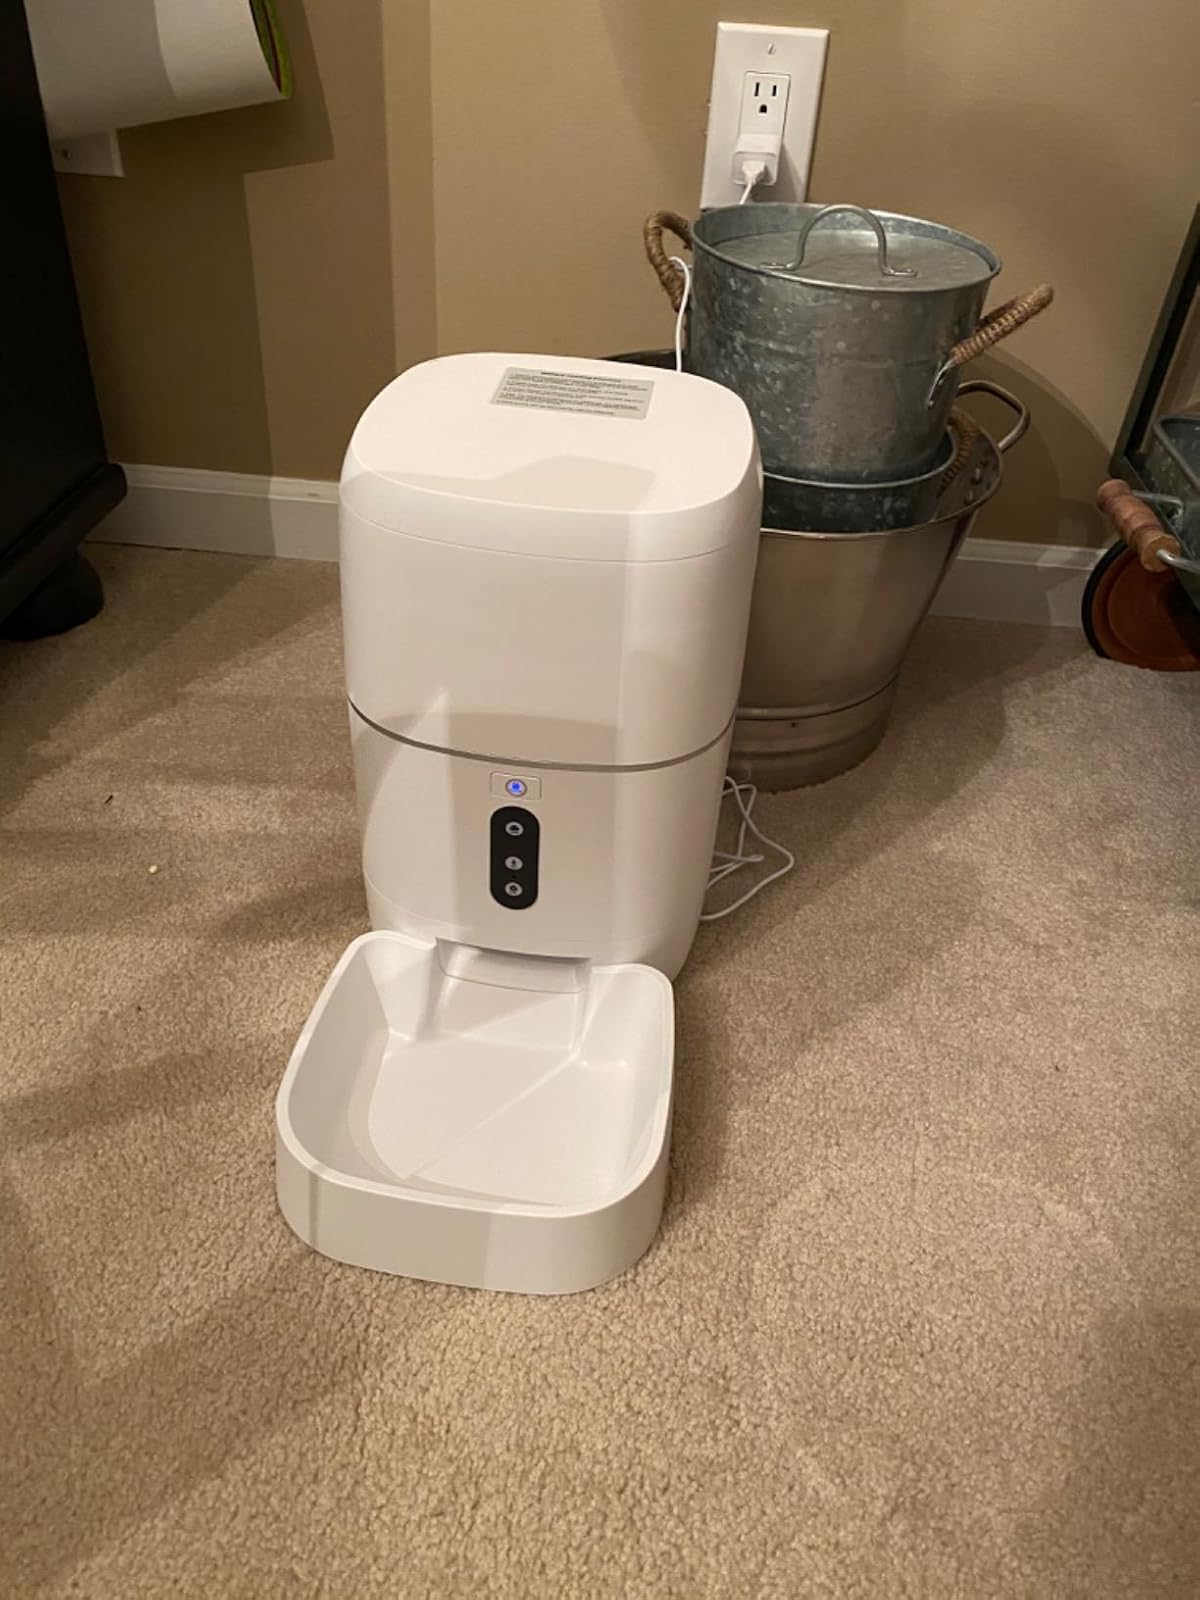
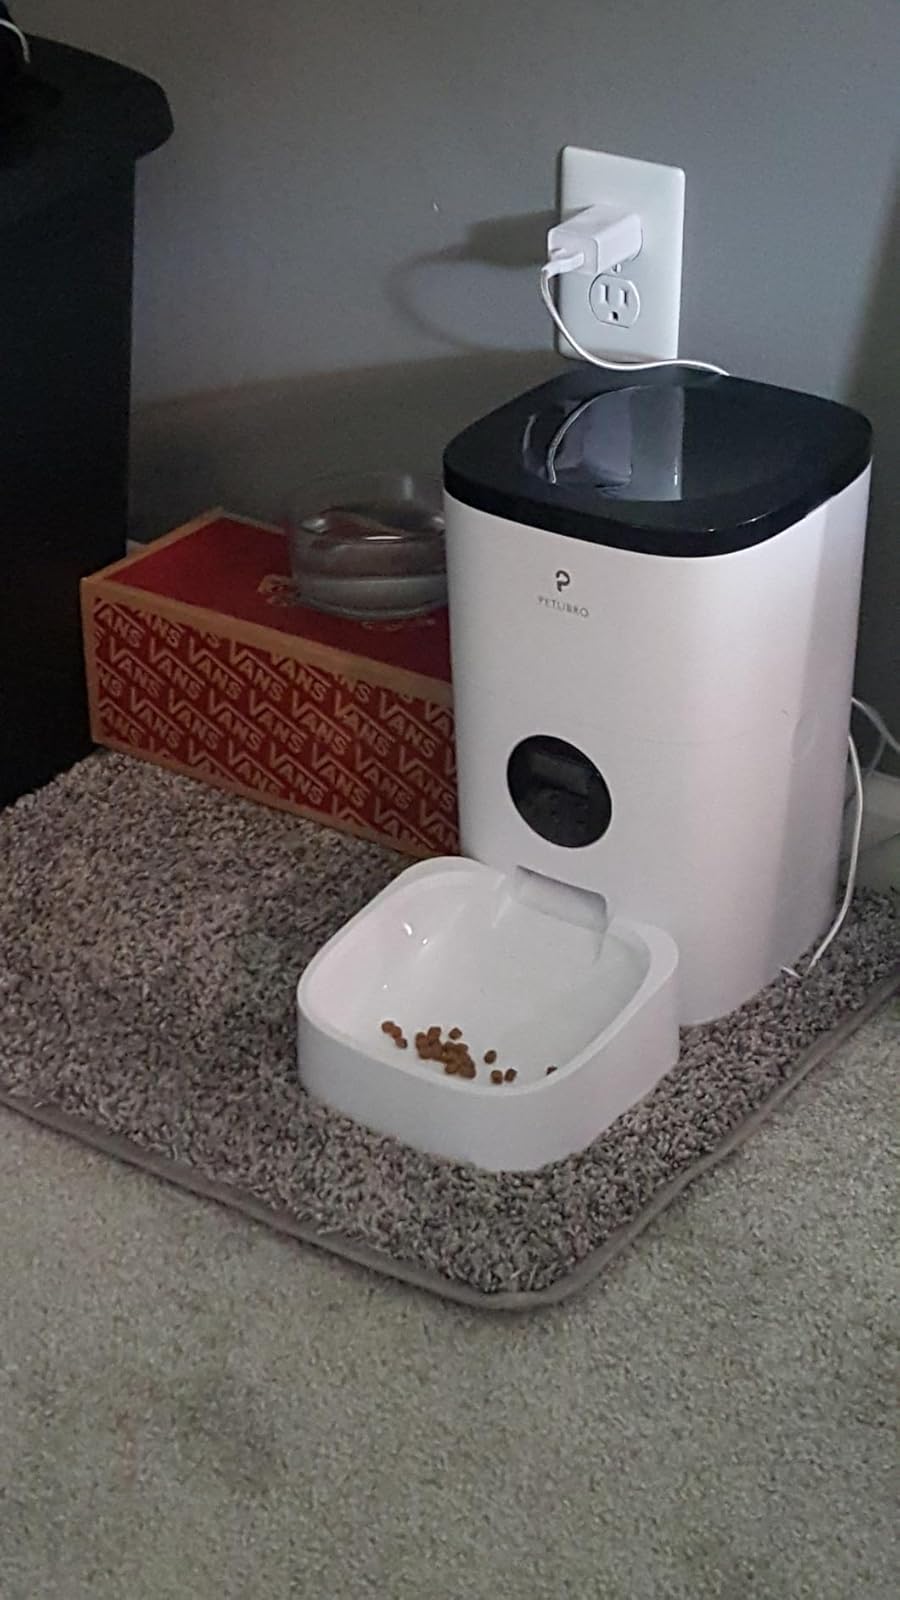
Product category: items_feeder
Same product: no